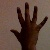
The image shows a hand gesture representing the number 5 in Indian Sign Language.